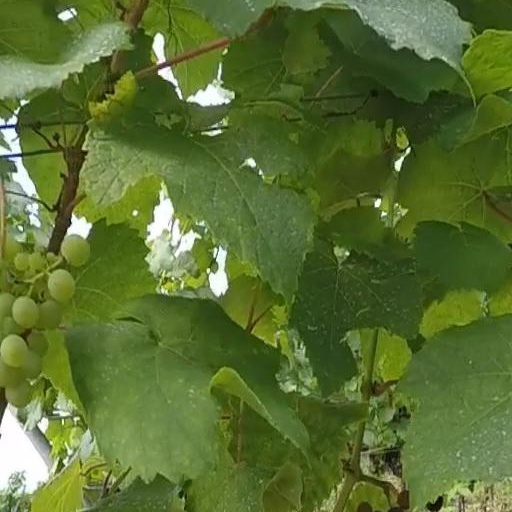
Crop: grape